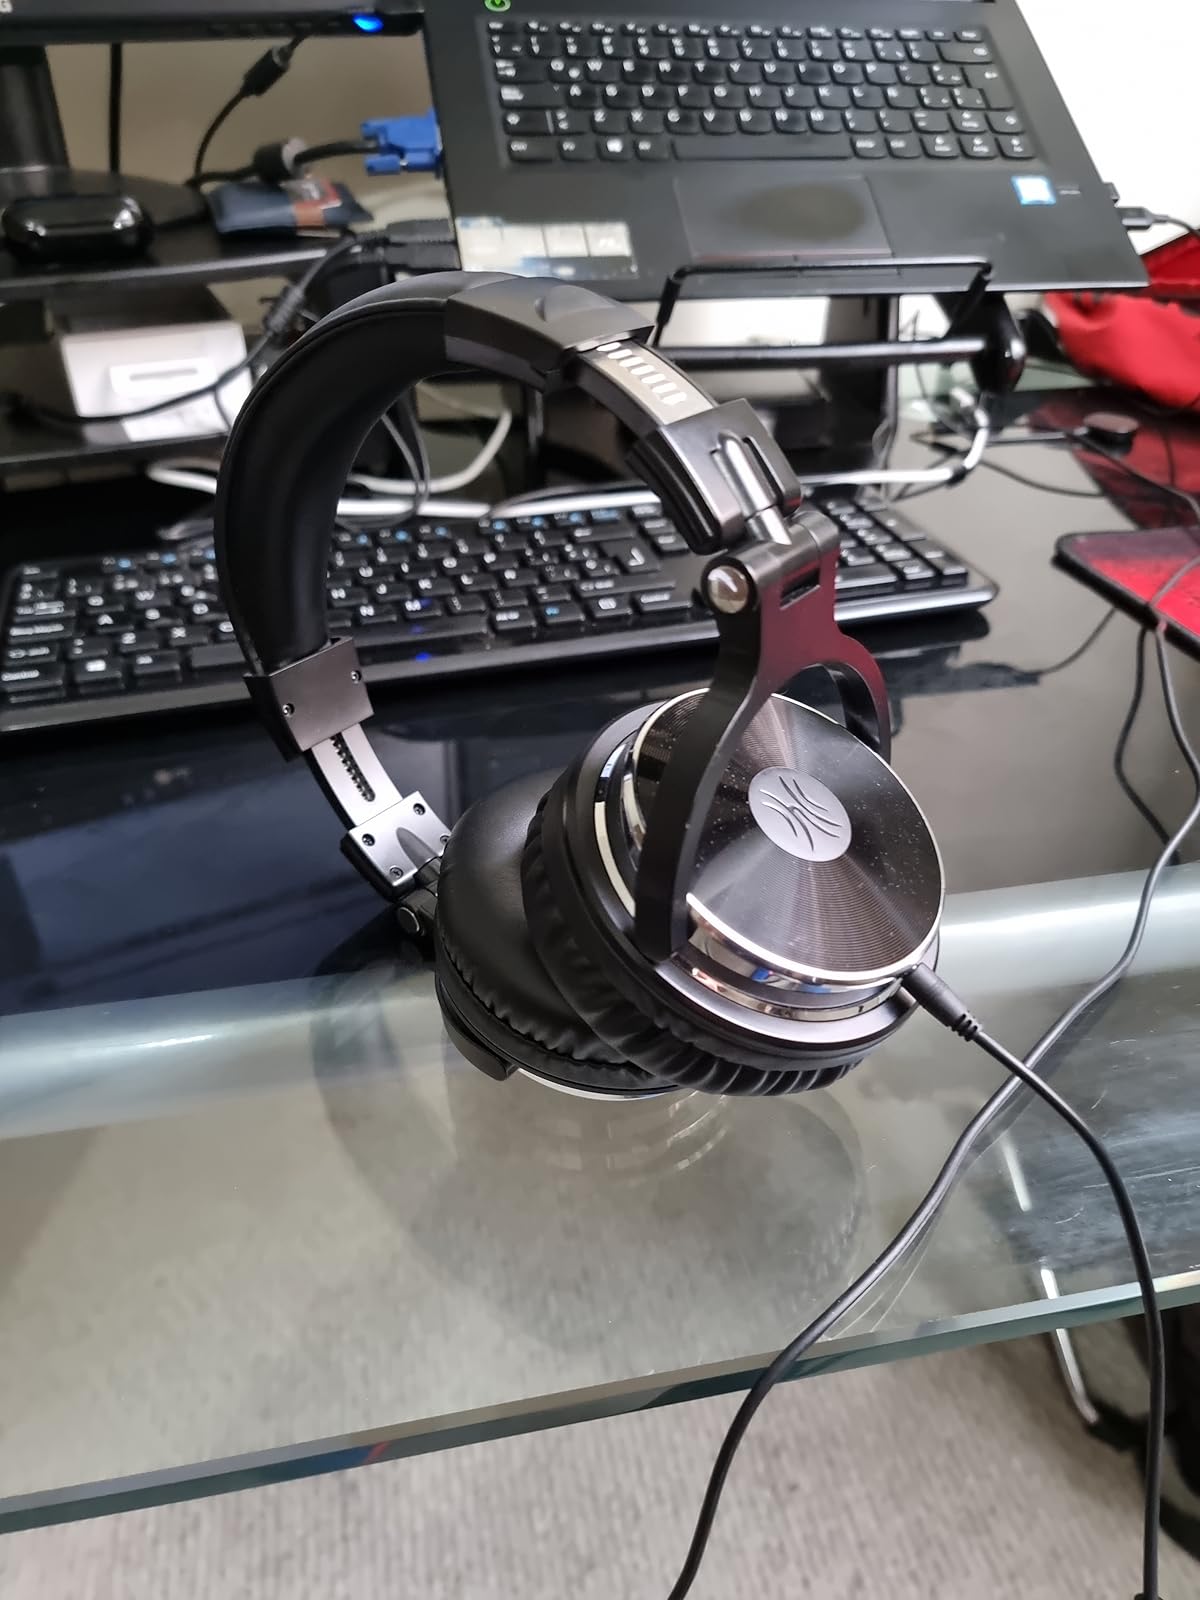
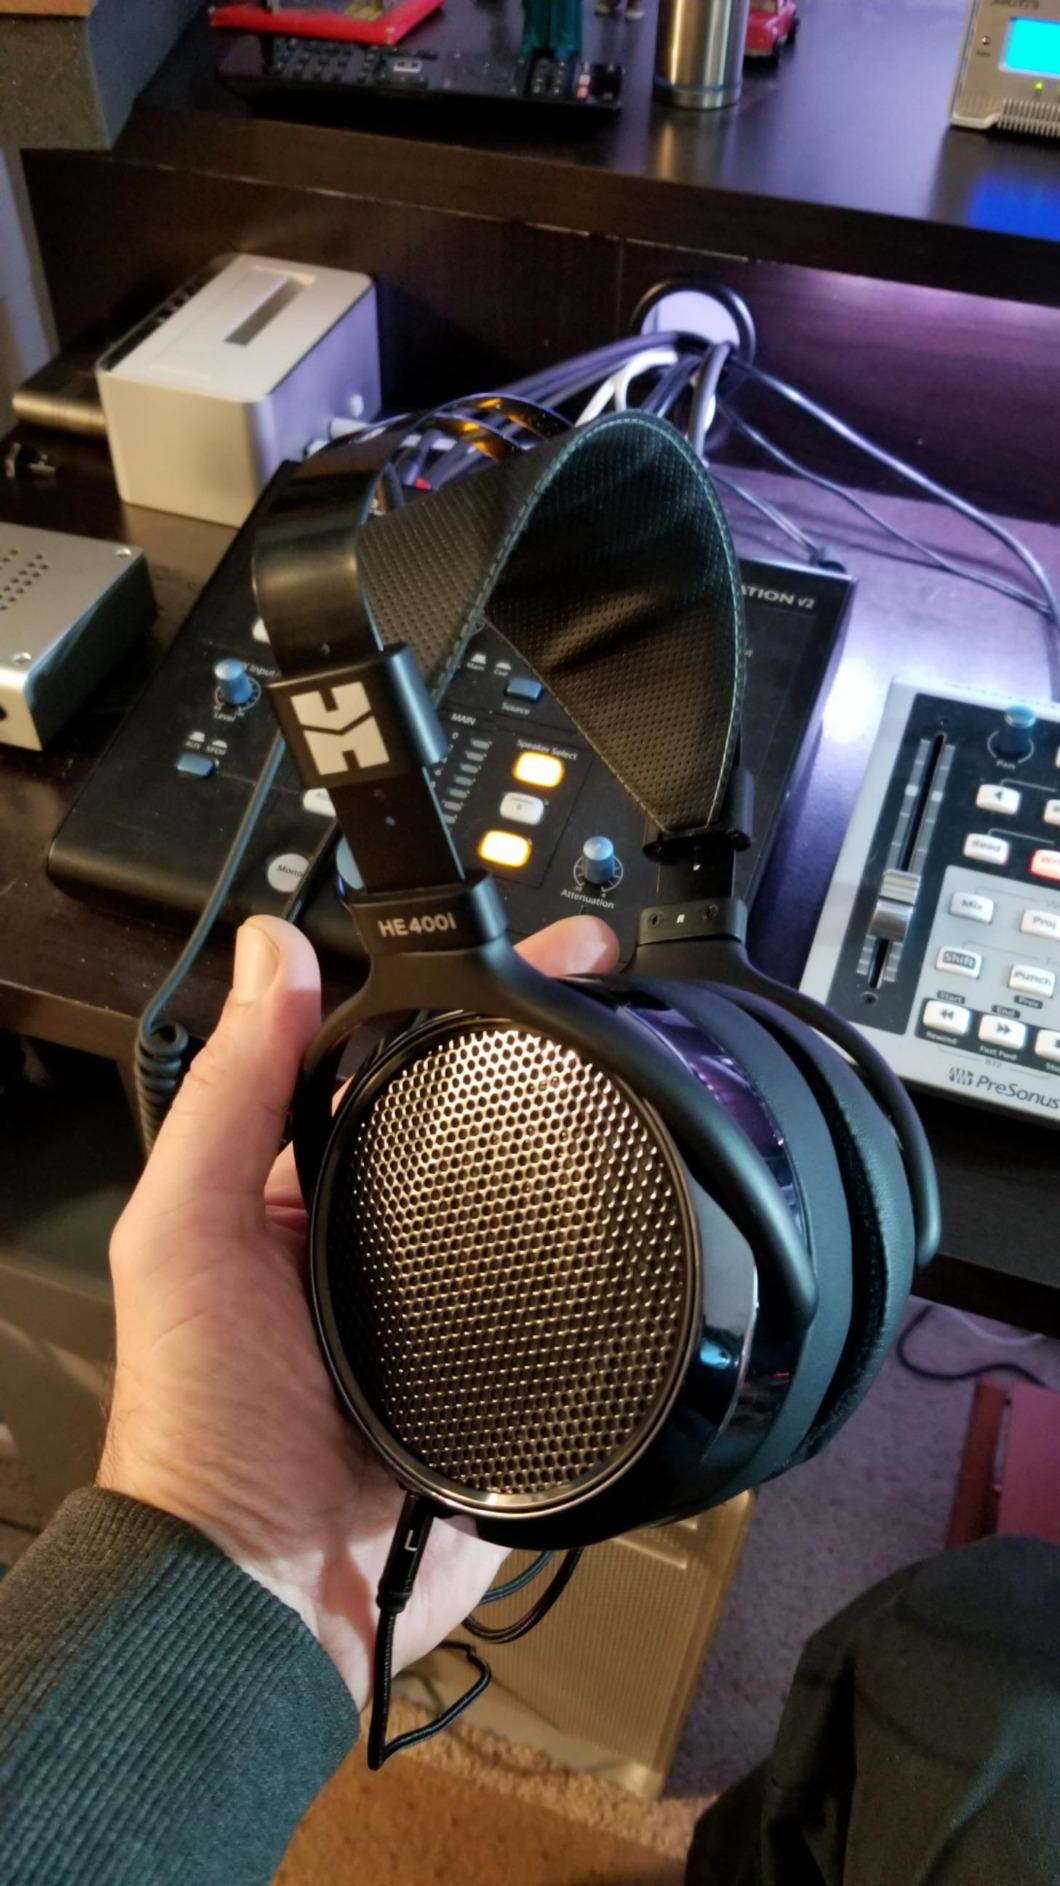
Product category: headphones
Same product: no